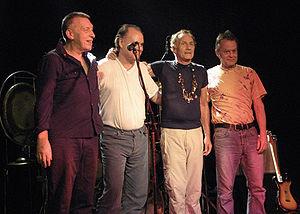
Guru Guru est un groupe de rock allemand. Il est originellement formé en 1968 sous le nom de The Guru Guru Groove par Mani Neumeier et Uli Trepte, plus tard rejoints par Jim Kennedy.